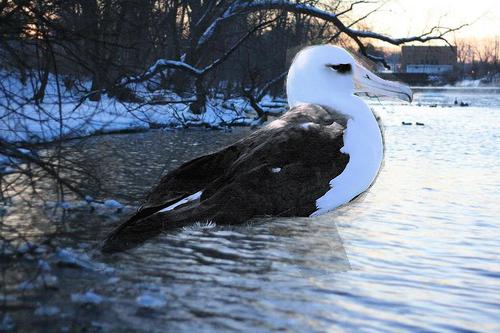
Bird species: Laysan_Albatross
Bird type: waterbird
Background: water